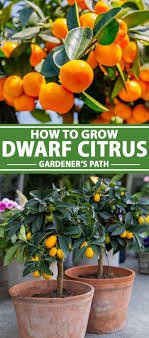
Label: Orange